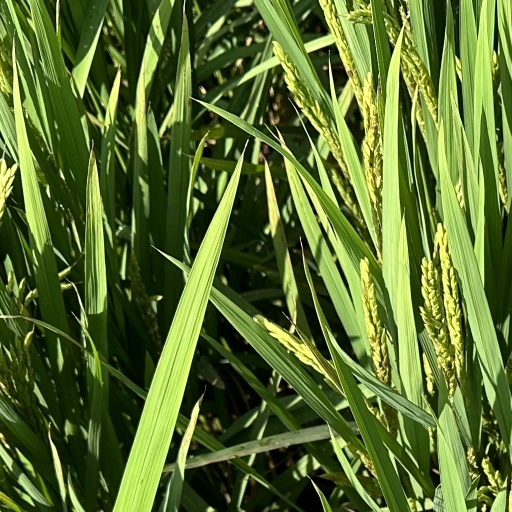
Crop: rice